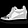
Label: Sneaker